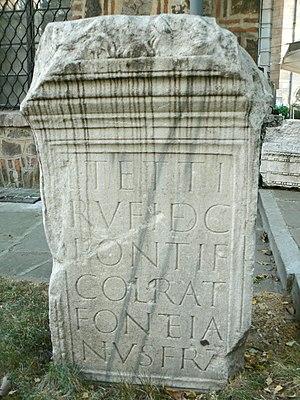
Ratiaria ou Ratsiaria, aujourd'hui Artchar en Bulgarie, à proximité de la ville de Lom, est un site archéologique datant de l'époque romaine.